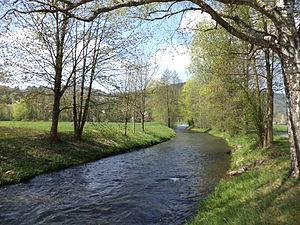
La Lohr est une rivière d'Allemagne, affluent de la Main. Bien que sa source se situe dans le Main-Kinzig, dans le district de Hesse, l'essentiel du cours de la Lohr se trouve dans le Main-Spessart, en Bavière.